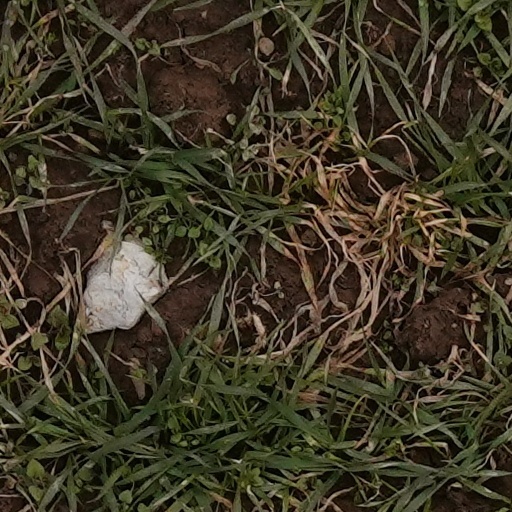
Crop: wheat